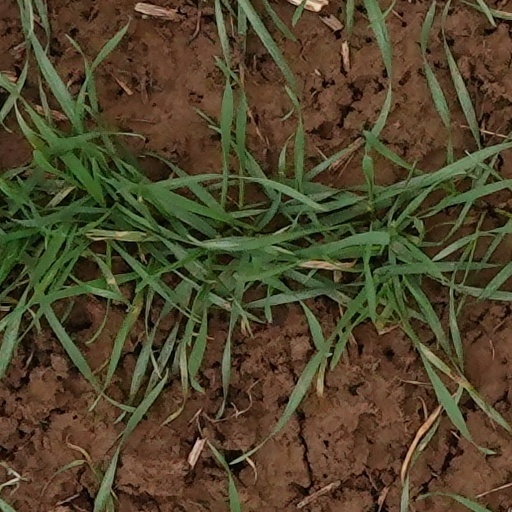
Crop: wheat